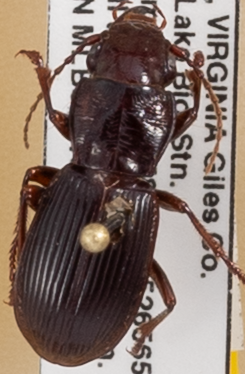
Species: Pterostichus rostratus
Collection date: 2019-07-16
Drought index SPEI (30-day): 0.274
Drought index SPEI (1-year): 2.09
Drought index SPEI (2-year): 2.09